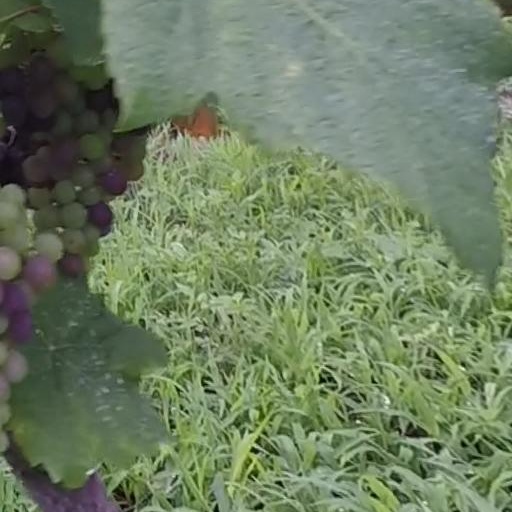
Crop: grape